Carl R. Darnall Army Medical Center

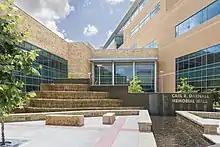
Memorial courtyard in the new Darnall facility

In 2006, the Army announced that the new Fort Hood master plan designated a site near the Clear Creek Post Exchange for a new medical facility to replace the existing structure. As the financial crisis materialized in 2008 and 2009, the project was added to the slate of projects contracted under the American Recovery and Reinvestment Act, often known as the stimulus package.